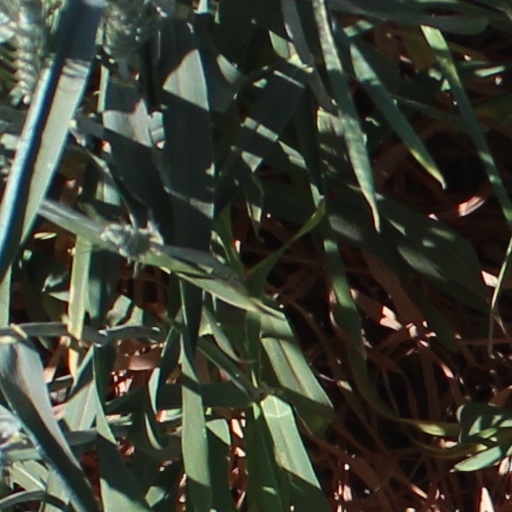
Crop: wheat